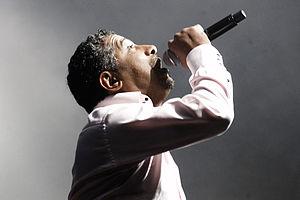
Khaled à la Fiesta des Suds à Marseille en 2009
La 12ᵉ cérémonie des Victoires de la musique a lieu le 10 février 1997 au Palais des congrès de Paris. Elle est présentée par Michel Drucker.
Khaled Hadj Ibrahim, connu sous le nom de scène Cheb Khaled puis juste Khaled, né le 29 février 1960 à Oran en Algérie, est un chanteur, compositeur et multi-instrumentiste de raï.